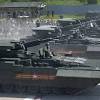
Label: BMP-T15